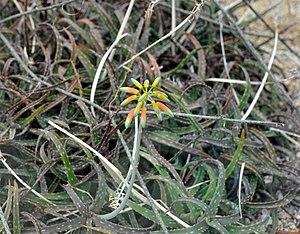
Aloe est un genre de plantes succulentes, les aloès, originaires d'Afrique, de Madagascar et les Iles Mascareines, de la péninsule arabique et Socotra.